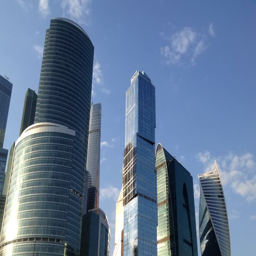
view from the roof of a multistory building